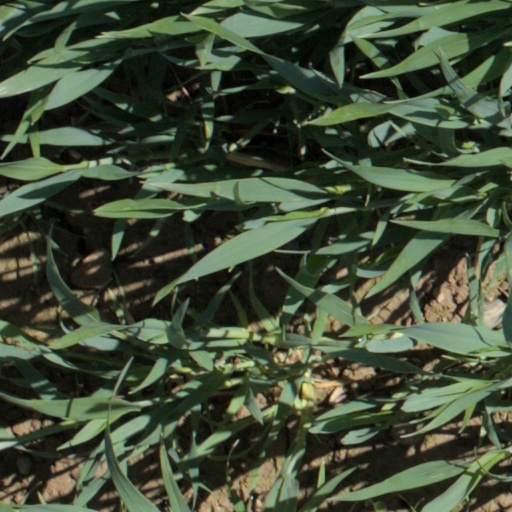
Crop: wheat